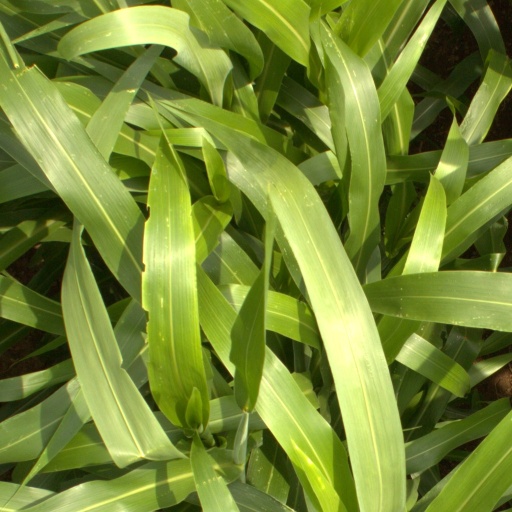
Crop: sorghum